Oleksandr Kobets

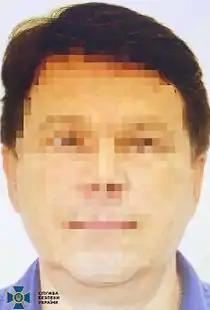
Blurred image of Kobets released by SBU

Oleksandr Yuriyovych Kobets (born 27 September 1959) is a Ukrainian and Russian politician, businessman, and former intelligence officer who served as the Russian-installed mayor of Kherson during the Russian occupation of the city, from 26 April 2022 until 11 November 2022, when Ukraine liberated the city.